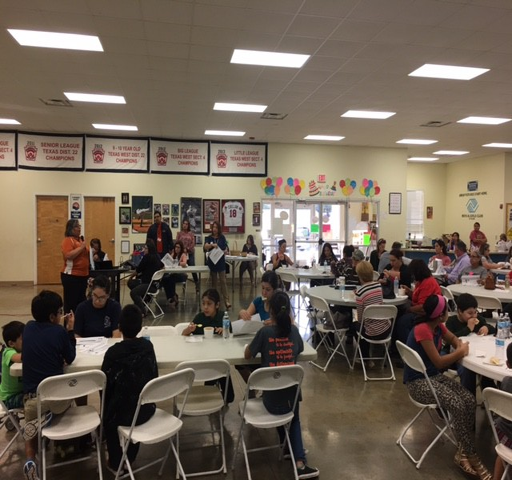
we had a great turn out for the event